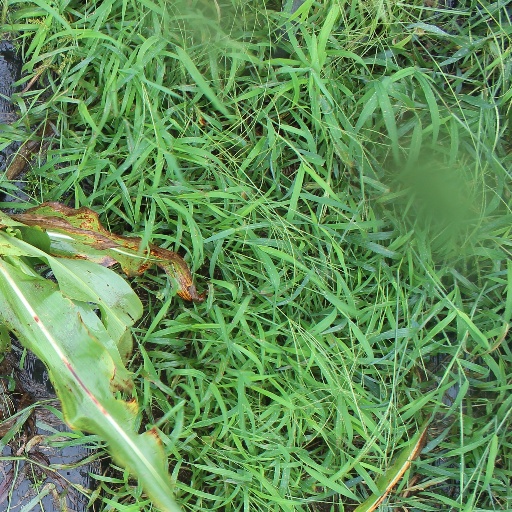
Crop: sorghum